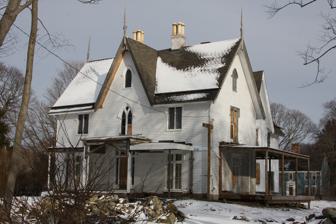
Building: Longfield (Bristol, Rhode Island)
Country: United States of America
Year built: 1848
Historic house in Bristol, Rhode Island, US United States historic place Longfield U.S. National Register of Historic Places Location Bristol, Rhode Island Coordinates 41°41′49″N 71°16′47″W / 41.69694°N 71.27972°W / 41.69694; -71.27972 Built 1848 Architect Russell Warren & Son Architectural style Gothic Revival NRHP reference No. 72000016 Added to NRHP July 17, 1972 Longfield (or Charles Dana Gibson House ) is an historic house at 1200 Hope Street in Bristol, Rhode Island . History The large house was designed in 1848 by architects Russell Warren & Son on sixty acres of DeWolf family land; it was given to Charles Dana Gibson (the grandfather of the famous artist and namesake) upon his marriage to Abbey DeWolf, the daughter of the late US Senator James DeWolf . Warren had built many other important buildings in Bristol for the DeWolf family, who rose to prominence through wealth gained from the Atlantic slave trade . In 1901, the house was passed down from Abbey DeWolf Gibson to granddaughter Josephine Gibson, who became the longtime chatelaine of the estate. Josephine was one of the models of the " Gibson Girl " illustrated by her brother, named Charles Dana Gibson after their paternal grandfather. Josephine Gibson married a Mr. Knowlton and made Longfield a center of social and artistic gatherings until her death in 1969. Her son, bookbinder Daniel Gibson Knowlton , sold the house in 1972. In May of that year, it was nominated to the National Register of Historic Places . The property includes smaller houses and cottages, originally constructed to house servants and caretakers. Knowlton built an adjacent home and bookbindery , named Longfield Studio, on the property at 1202 Hope Street. The property has been sold several times since it passed out of the family. Various owners announced intentions to convert the property to a single-family house, a "green inn", a place for weddings and functions, or an artists' residency. In the early 21st century, renovations were begun, then halted, and the property was sold twice in 2012. By January 2014 the structure was seriously neglected and derelict, missing windows and the porch floor. Its future is uncertain. There is a nearly identical house, built c. 1845, at 64 Kay Street in Newport . Architecture The house is a slightly altered example of Gothic Revival architecture interpreted in wood. According to a National Park Service survey, the foundation of the house is of stuccoed stone and the walls are constructed of wood clapboards . The house has four chimneys. The original cut-out bargeboard trim was removed from the gables around 1907. The front porch was rebuilt with a steeper shingled roof and its Gothic bracing and wooden crockets were removed. The Gothic window over the front porch may have had its sill -level raised. The south side porch was enlarged from a half-octagon shaped protrusion, which had been accessible from only the south parlor window.  Its Gothic balustrade , bracing and parapet railing were kept. The original exterior window blinds of the house are stored in the attic. The rear entrance porch was rebuilt in 1963. The original partition separating the front southwest bedroom from a dressing room was removed. The house originally had a wood-shingled roof and was painted light red with darker trim. As of 1979, the house was painted white with black trim. Literature Josephine Gibson Knowlton and Andrea Hurley recorded the history of the house and the family in a number of books. Longfield: The House on the Neck (1956) Butterballs and Finger Bowls (1960) What a Life: The Incredible Story of Josephine "Dadie" Jordan (2004) Front Porch Close Up Side View Chimney Front Window Small Window January 2023 renovation See also National Register of Historic Places listings in Bristol County, Rhode Island Wikimedia Commons has media related to Longfield (Bristol, Rhode Island) . References